Plough Monday

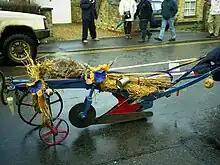
A plough being pulled through the streets of Whittlesey as part of the Whittlesey Straw Bear Festival procession. Ploughs were traditionally taken around by Plough Monday mummers and molly dancers in parts of eastern England and in some places were used as a threat: if householders refused to donate to the participants their front path would be ploughed up.

Plough Monday is the traditional start of the English agricultural year. It is the first Monday after Epiphany, 6 January. References to Plough Monday date back to the late 15th century. The day before Plough Monday is Plough Sunday, on which a ploughshare is brought into the local Christian church with prayers for the blessing of human labour, tools, as well as the land.